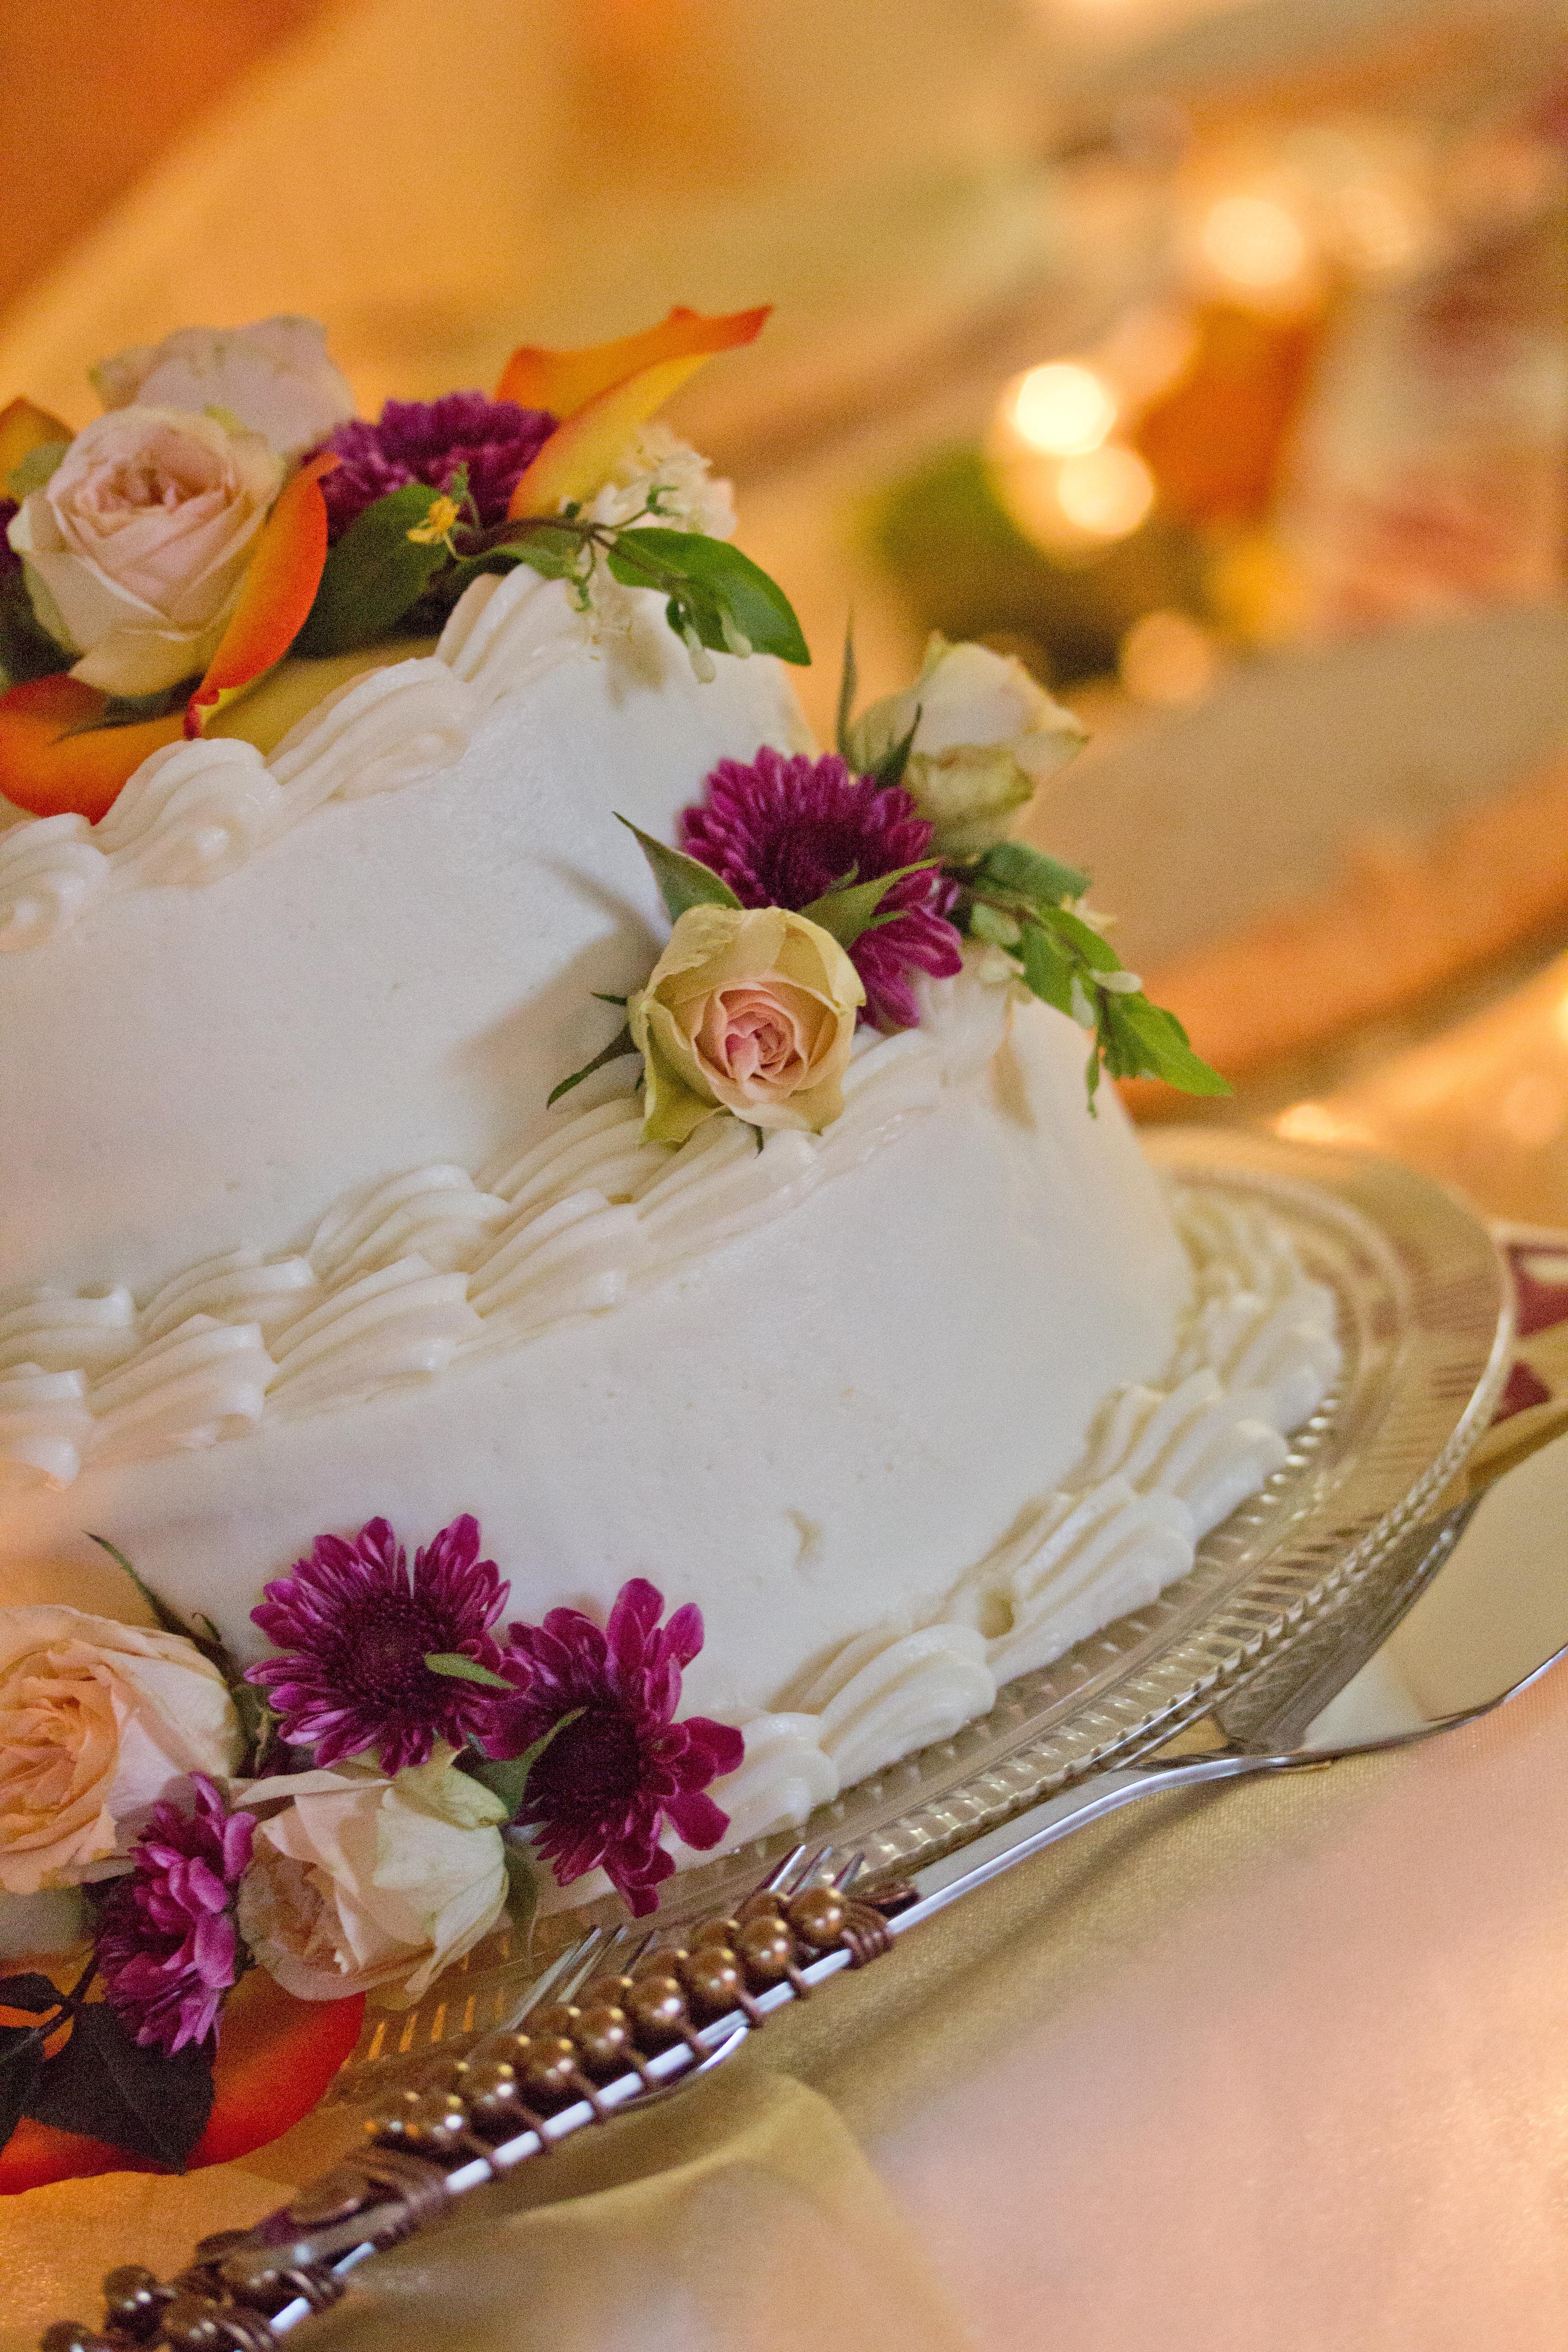
white, flower, petal, celebration, food, dessert, wedding, cake, flowers, icing, party, floristry, baked goods, wedding cake, torte, floral design, buttercream, cake decorating, flower arranging, wedding ceremony supply